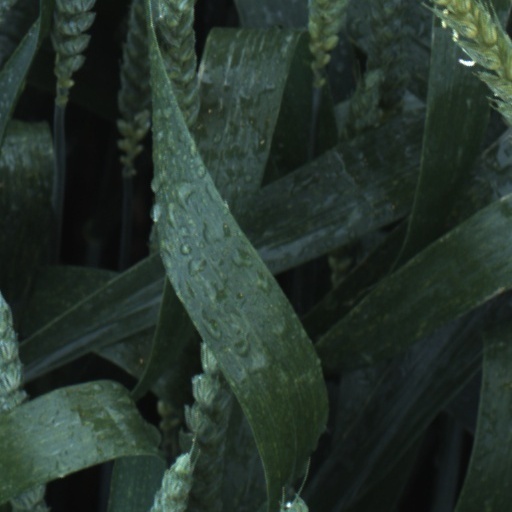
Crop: wheat